Sturdivant Hall

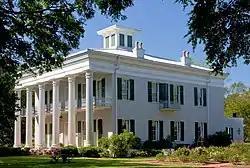
Sturdivant Hall in 2009

Sturdivant Hall, also known as the Watts-Parkman-Gillman House, is a historic Greek Revival mansion and house museum in Selma, Alabama, United States. Completed in 1856, it was designed by Thomas Helm Lee for Colonel Edward T. Watts. It was added to the National Register of Historic Places on January 18, 1973, due to its architectural significance. Edward Vason Jones, known for his architectural work on the interiors at the White House during the 1960s and 70s, called it one of the finest Greek Revival antebellum mansions in the Southeast.